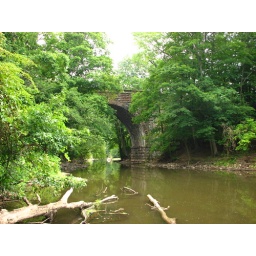
railroad bridge over river